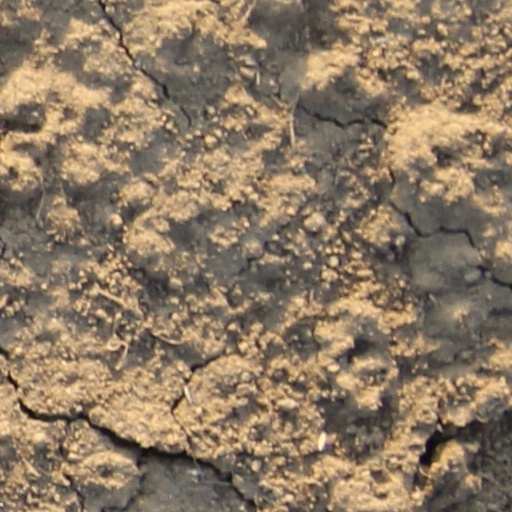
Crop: wheat